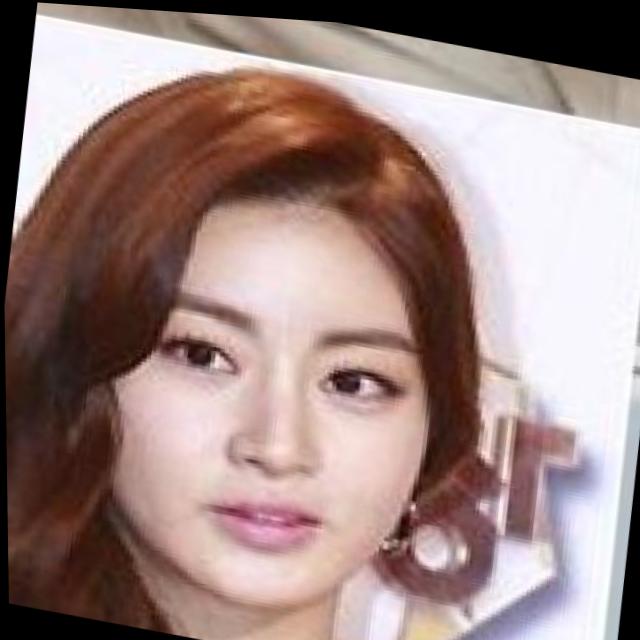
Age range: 21-44